Private schools in the United Kingdom

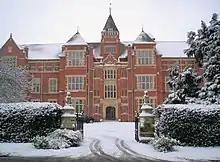
Warwick School (914) is one of the oldest private schools in Britain.

Some independent schools are particularly old, such as The King's School, Canterbury (founded 597), The King's School, Rochester (founded 604), St Peter's School, York (founded c. 627), Sherborne School (founded 705), Wells Cathedral School (founded 909), Warwick School (c. 914), King's Ely (c. 970) and St Albans School (948). These schools were founded by the church and were under its complete dominion. During the late 14th and early 15th centuries the first schools independent of the church were founded. Winchester (1382) and Oswestry (1407) were the first of their kind (although they had a strong Christian religious ethos) and such early "free grammar schools" founded by wealthy benefactors paved the way for the establishment of the modern "public school". These were typically established for male students from poor or disadvantaged backgrounds. English law has always regarded education as a charitable end in itself, irrespective of poverty.